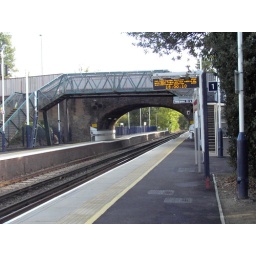
Pedestrian bridge and road bridge next to each other over the railway line